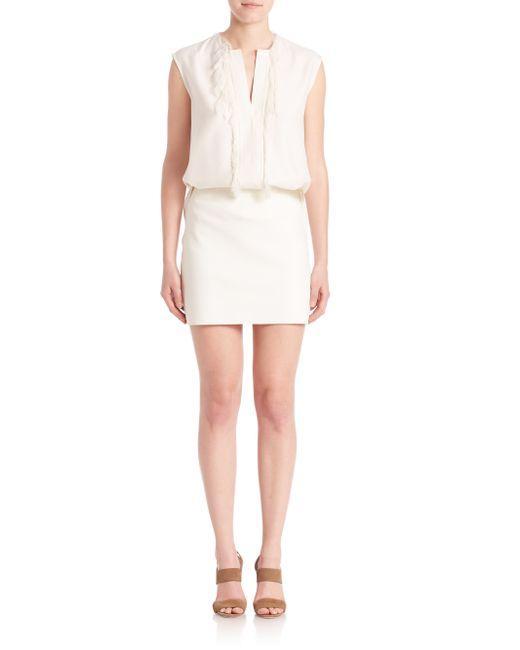
Ärmelloses weißes Baumwolltop mit weißem Rock